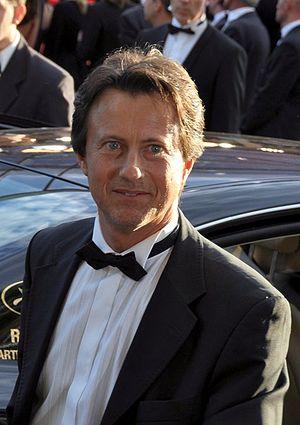
Vincent Perrot au festival de Cannes.
Vincent Perrot, né le 3 août 1965 à Confolens, en Charente, est un journaliste français, animateur de radio et de télévision, également pilote de dragsters et amateur d'histoire du cinéma, spécialiste des musiques de film. Il anime de 1998 à 2000 puis de 2005 à 2020 le Stop ou encore de RTL les samedis et dimanches matin.
Cet article intitulé 2015 en radio en France est une synthèse de l'actualité du média radio en France pour l'année 2015. On ne retiendra en général que l'actualité des radios de caractère national ou international, afin de ne pas se perdre dans les détails des radios locales.